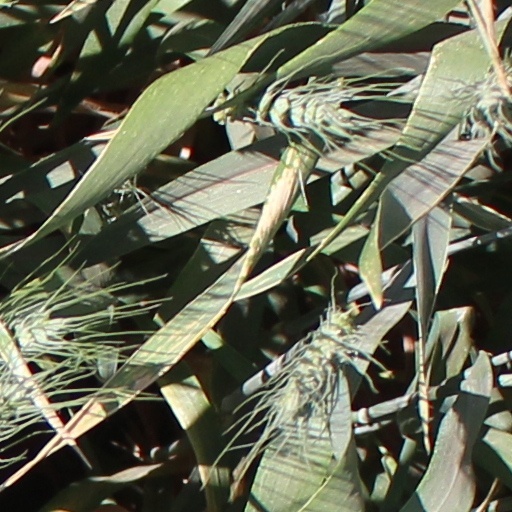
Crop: wheat